Attara Kacheri

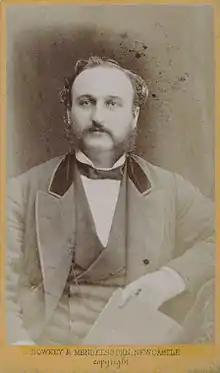
Richard Hieram Sankey, the chief engineer of the project

Plans for a new building housing all offices under one roof had been drawn up in 1857, but the project could not proceed because of the Indian Rebellion that year. Further plans had been drawn up in 1860, but were rejected by the Government of India. A revised plan by Richard Sankey, the chief engineer of Mysore, was accepted, and Bowring ordered the construction to begin.